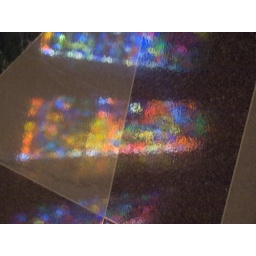
close up - reflections on the floor of the stained glass window in photo PA033226